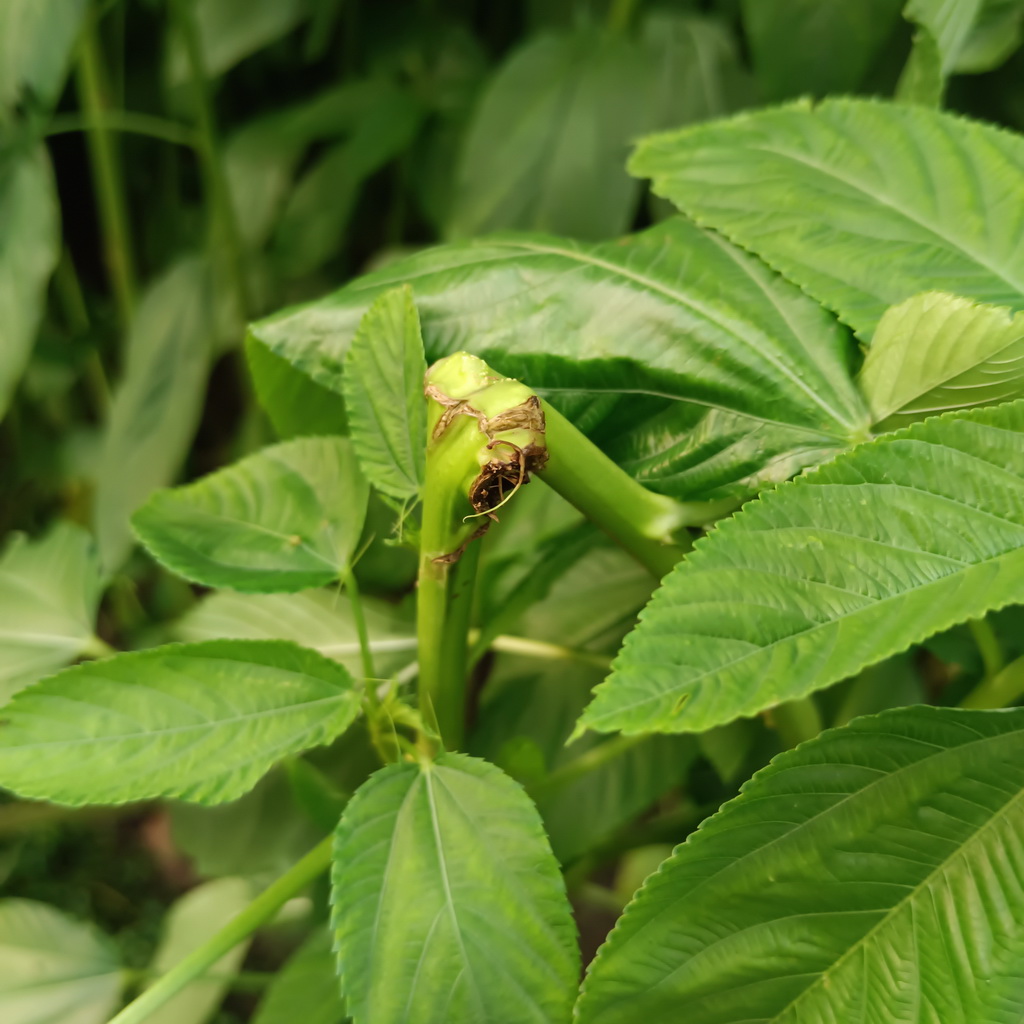
Label: Stem Soft Rot